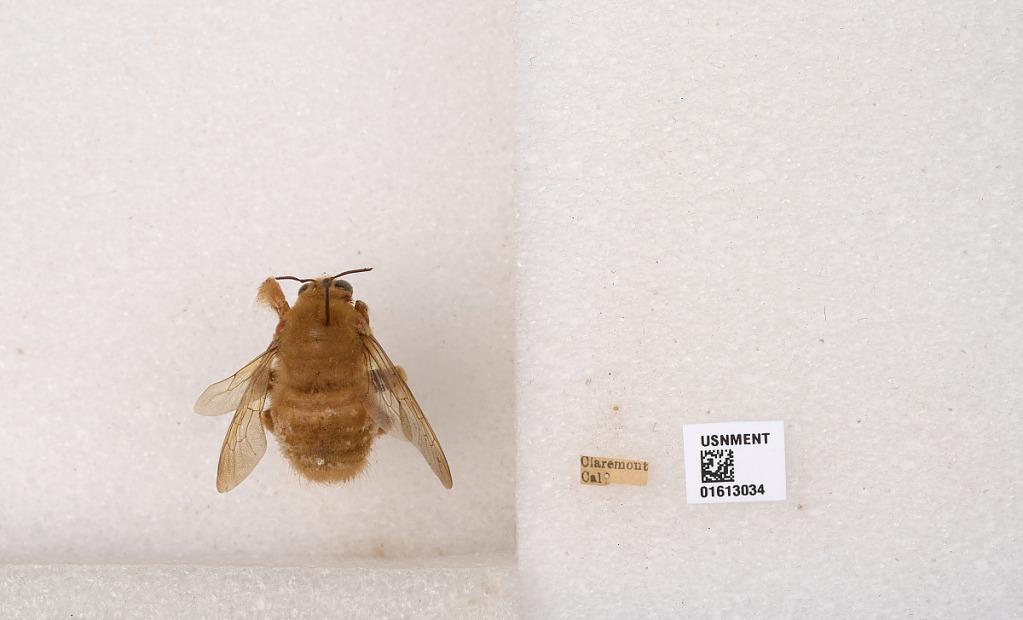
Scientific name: Xylocopa (Neoxylocopa) varipuncta Patton
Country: United States
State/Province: California
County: Los Angeles
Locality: Claremont
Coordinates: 34.11, -117.72